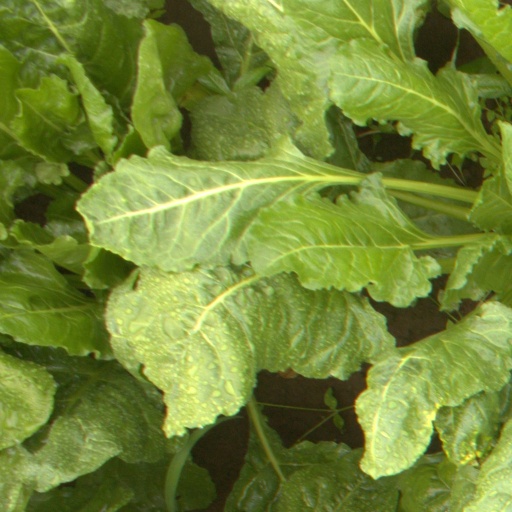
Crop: sugar beet